Jacinto Elá

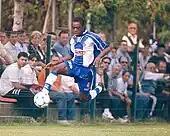
Elá playing for Espanyol B.

On 24 July 1999, Elá made his competitive debut with Espanyol's first team, appearing in a UEFA Intertoto Cup game against Montpellier HSC in France, as a 70th-minute substitute (1–2 loss). It was his only appearance for the Catalans.